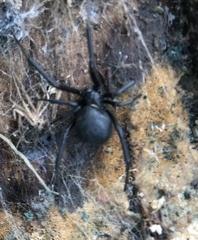
Species: Lactrodectus_hesperus